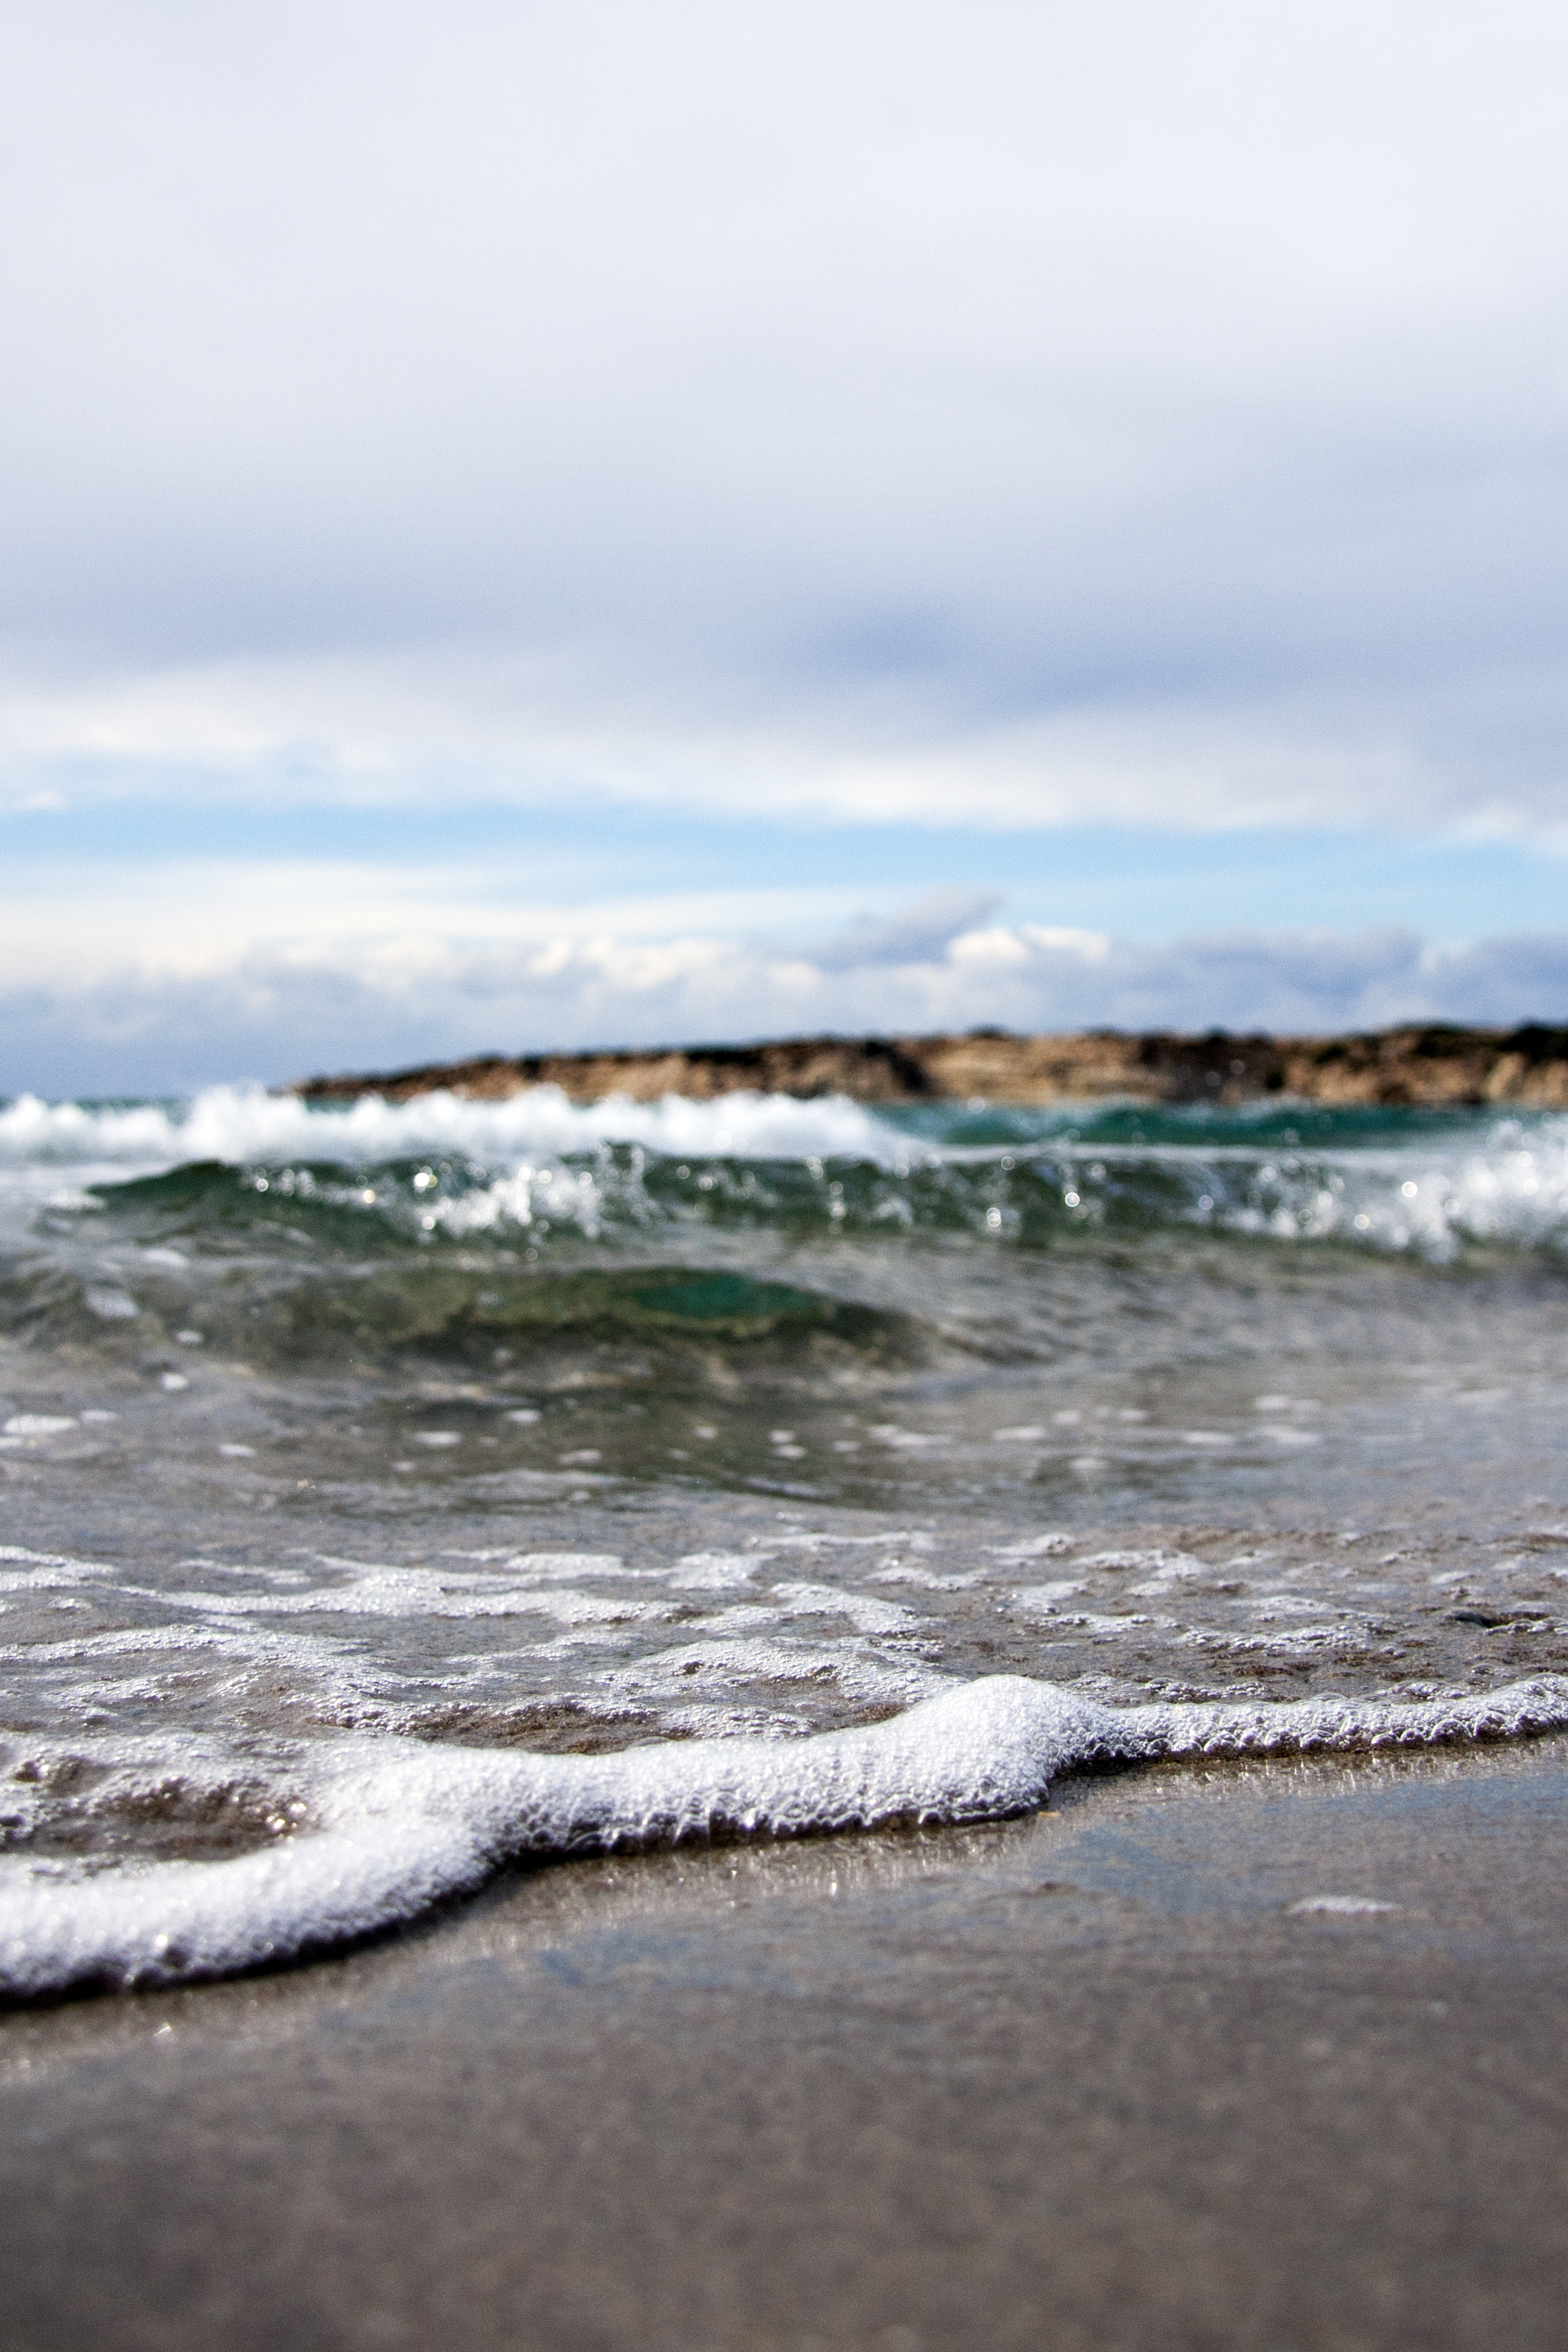
beach, sea, coast, water, outdoor, sand, rock, ocean, horizon, cloud, shore, wave, tide, shoreline, bay, material, body of water, publicdomain, seafoam, wind wave